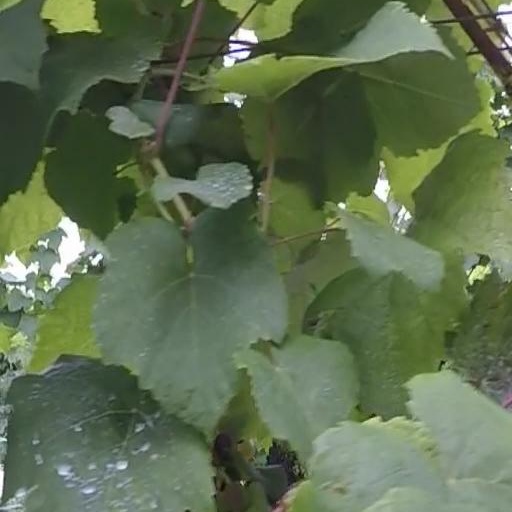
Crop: grape